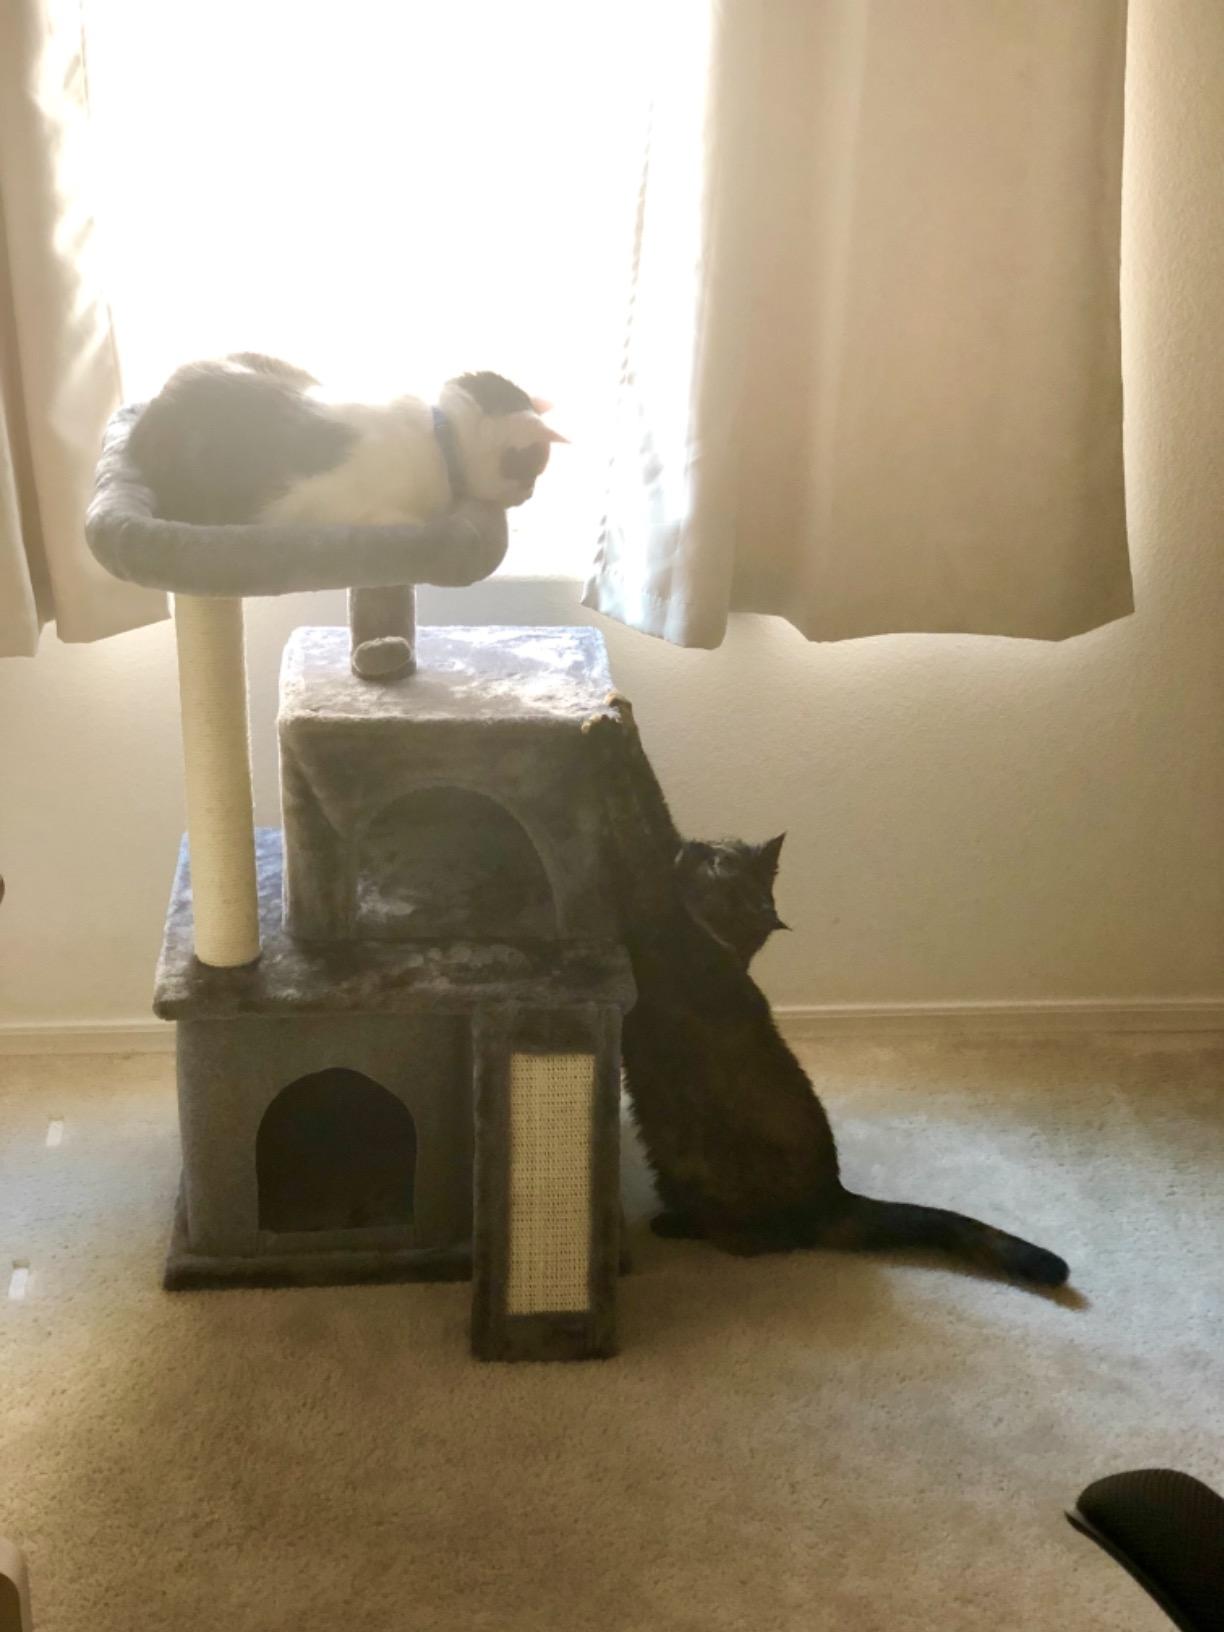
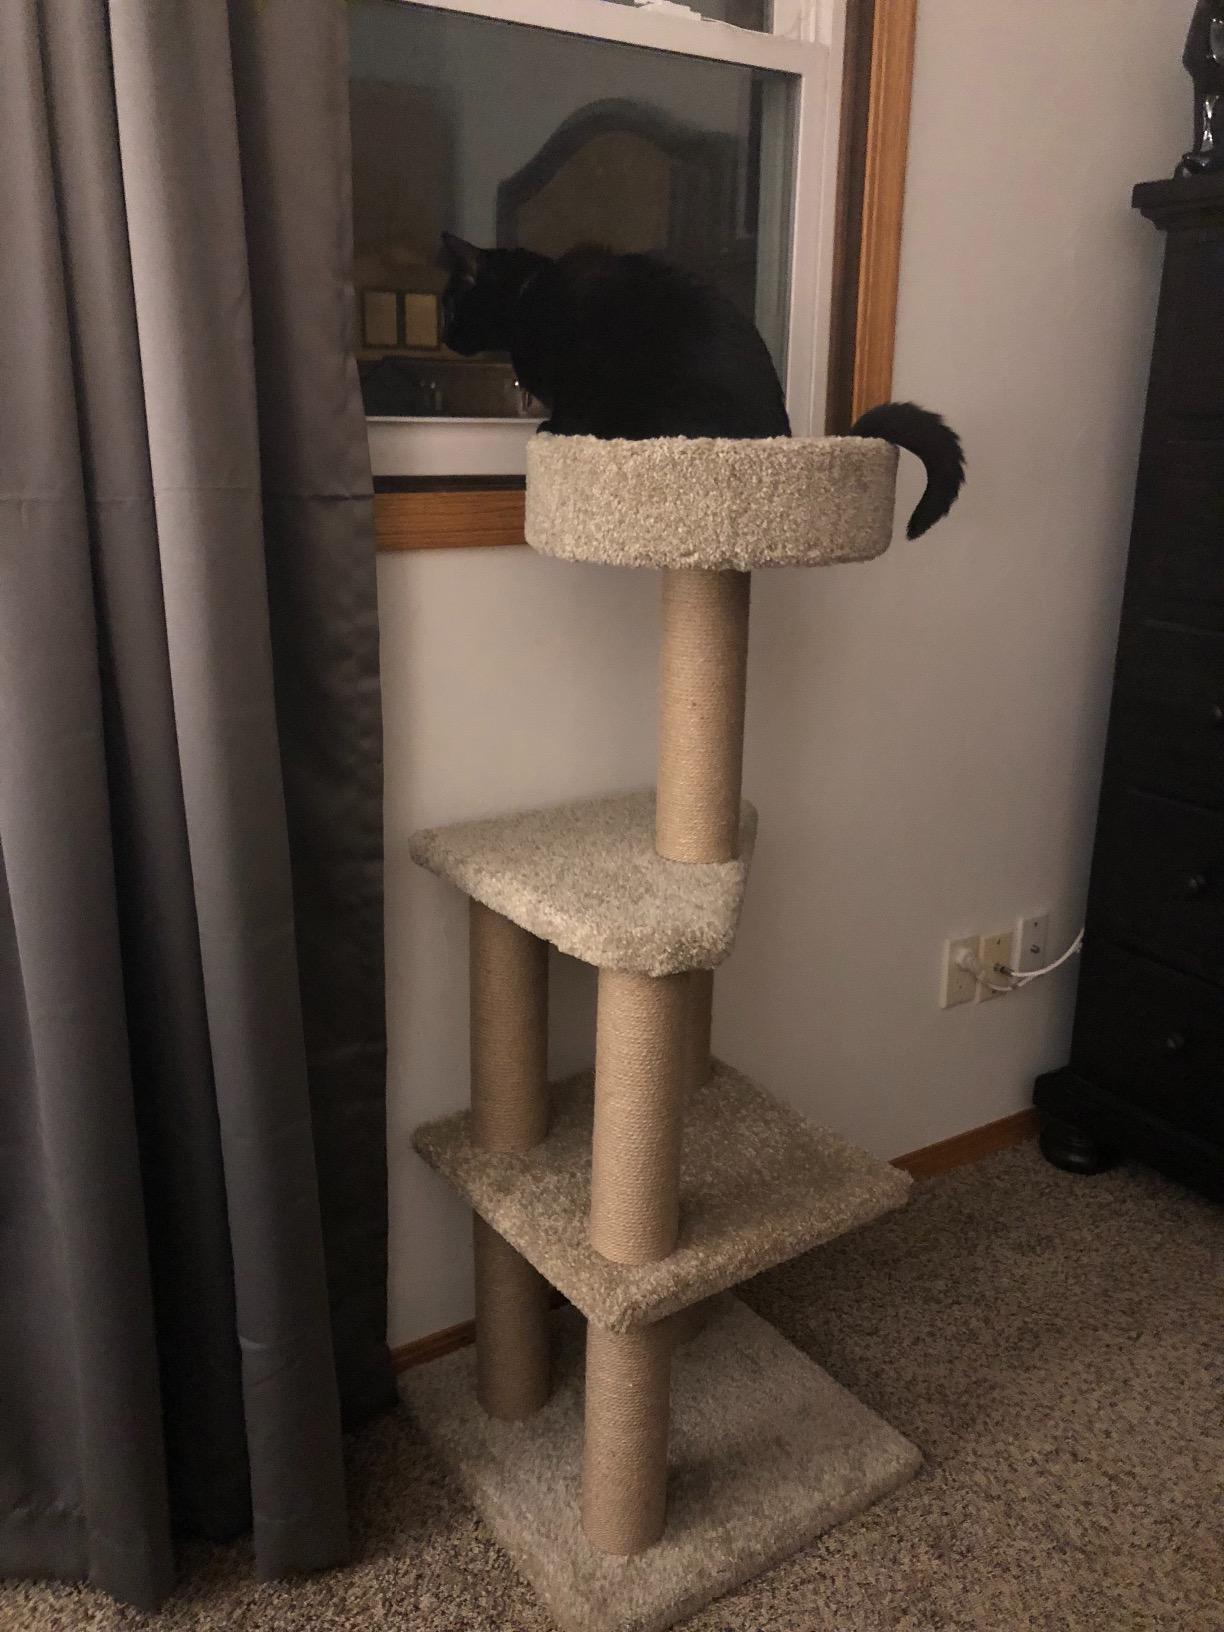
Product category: items_cat tree
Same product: no